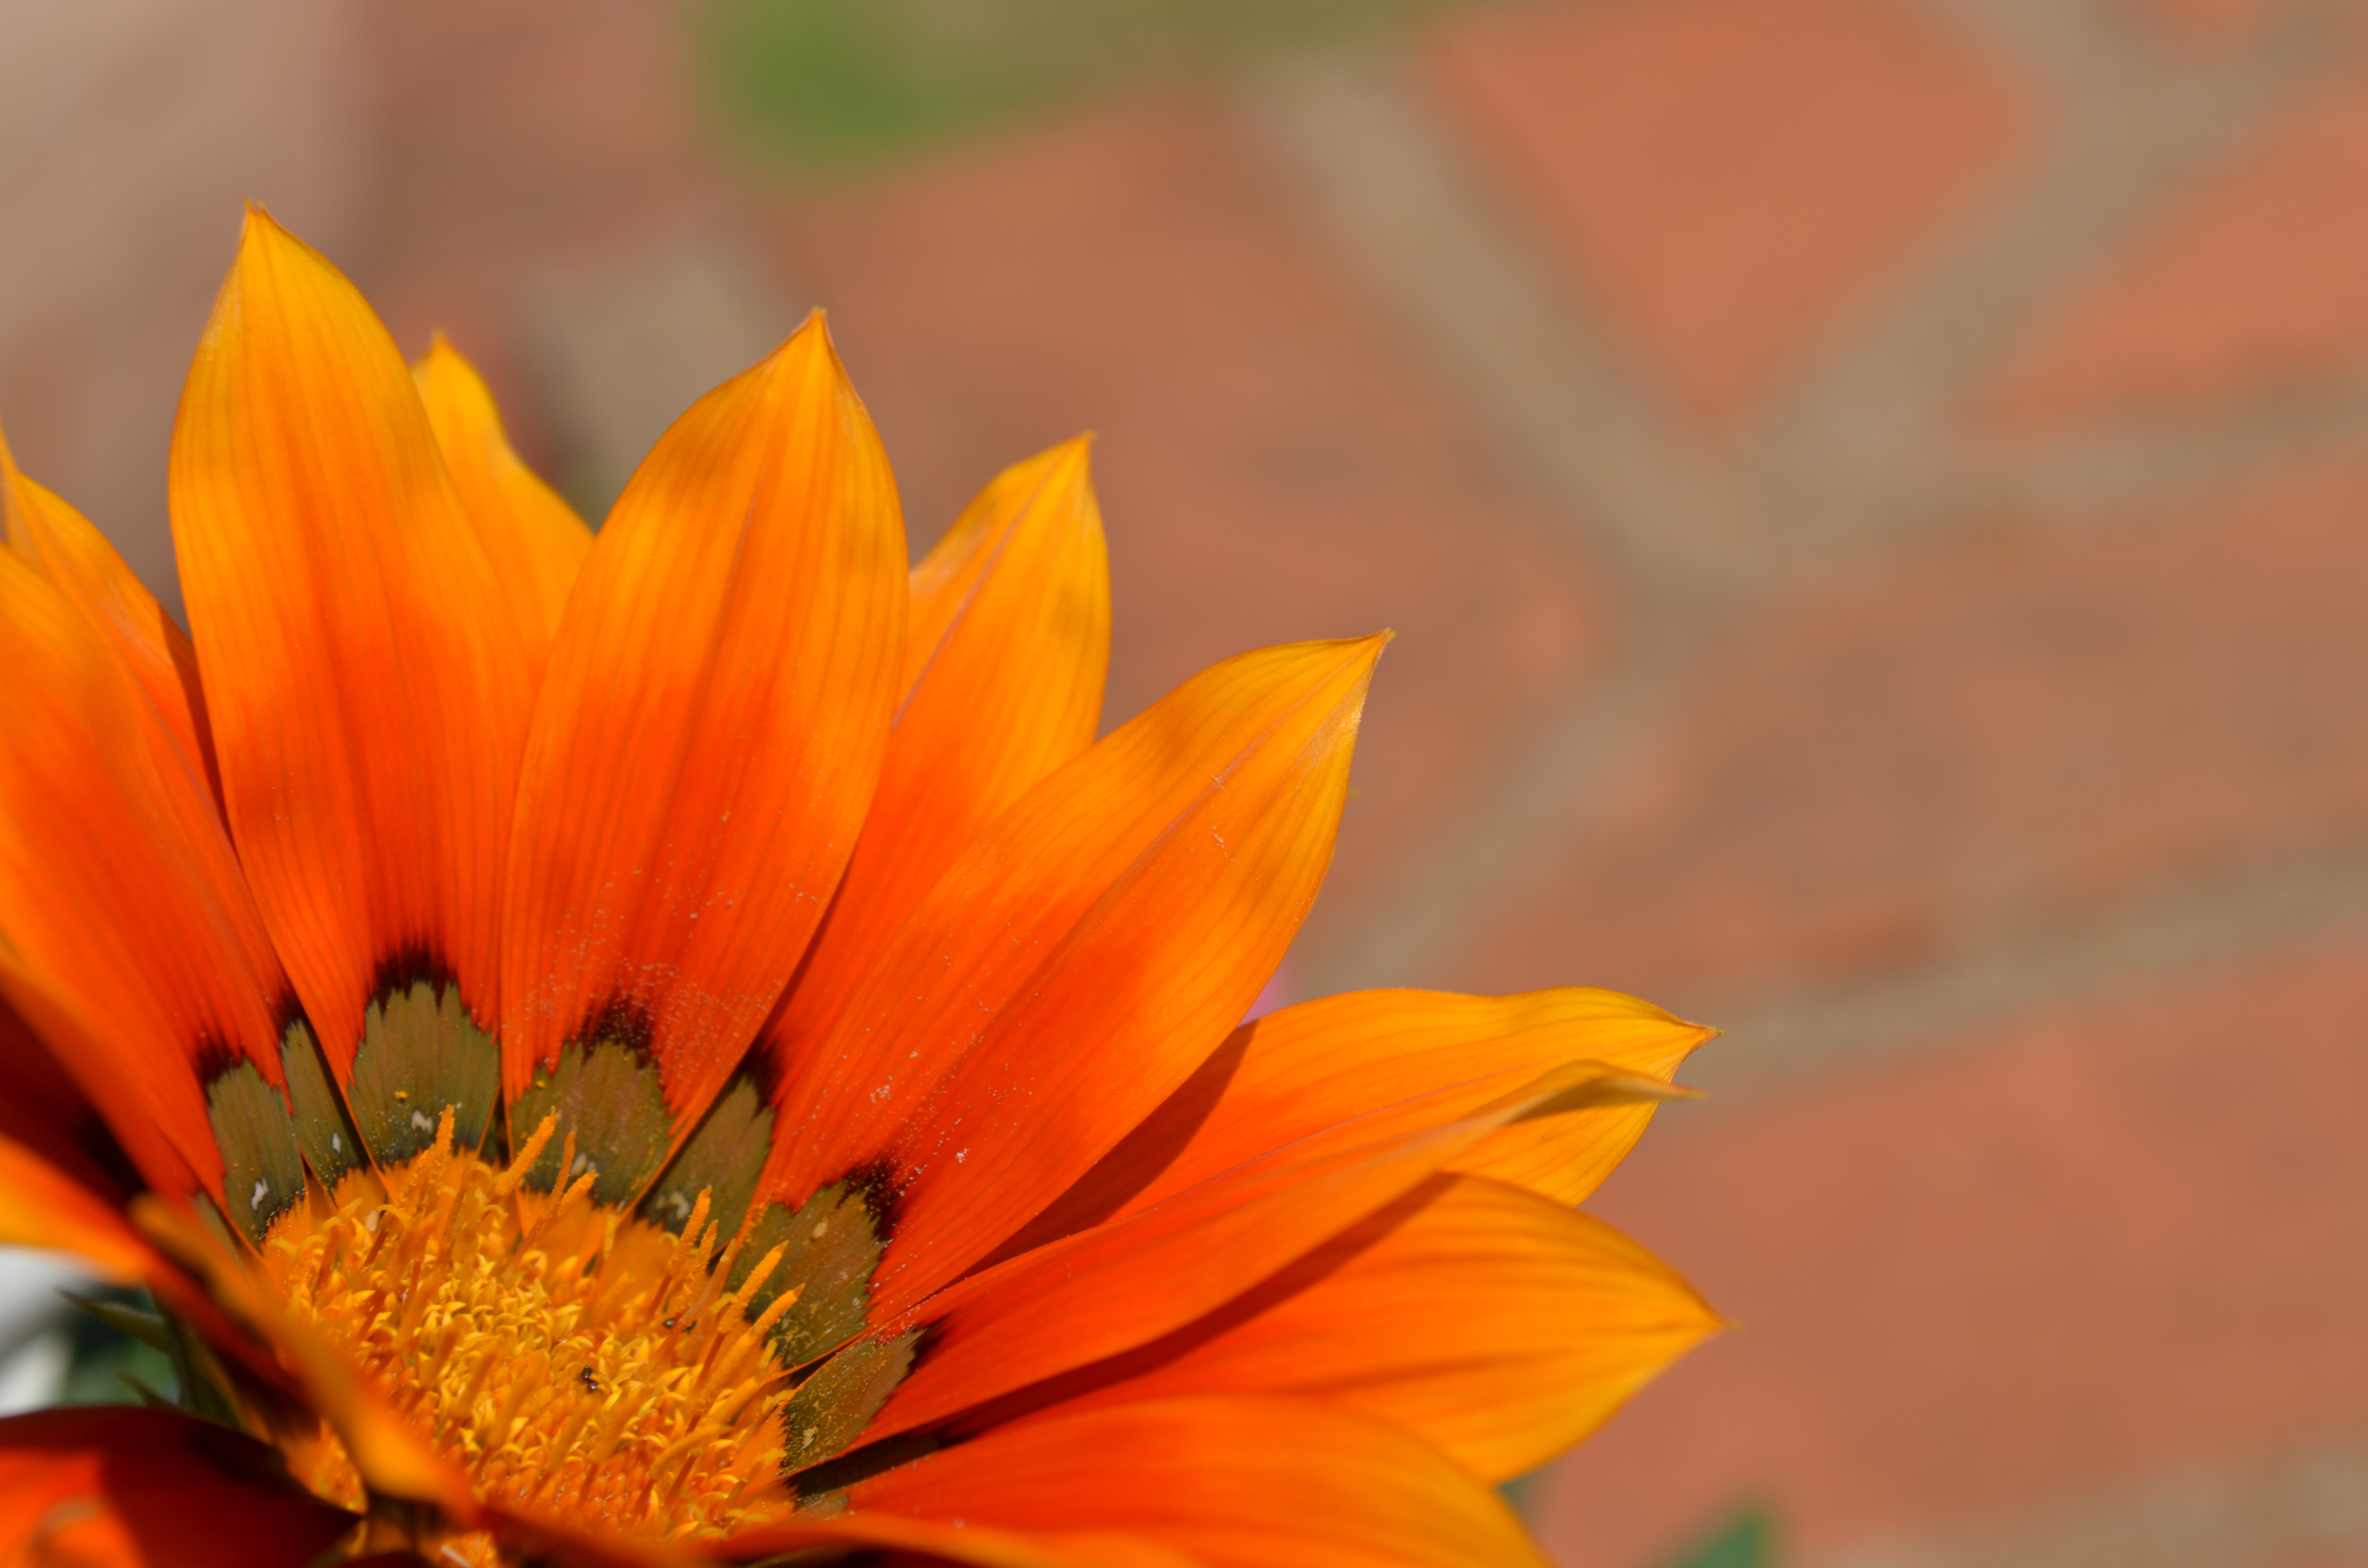
nature, plant, sunlight, leaf, flower, petal, autumn, botany, yellow, flora, sunflower, wildflower, close up, flor, macro photography, flowering plant, daisy family, calendula, plant stem, land plant